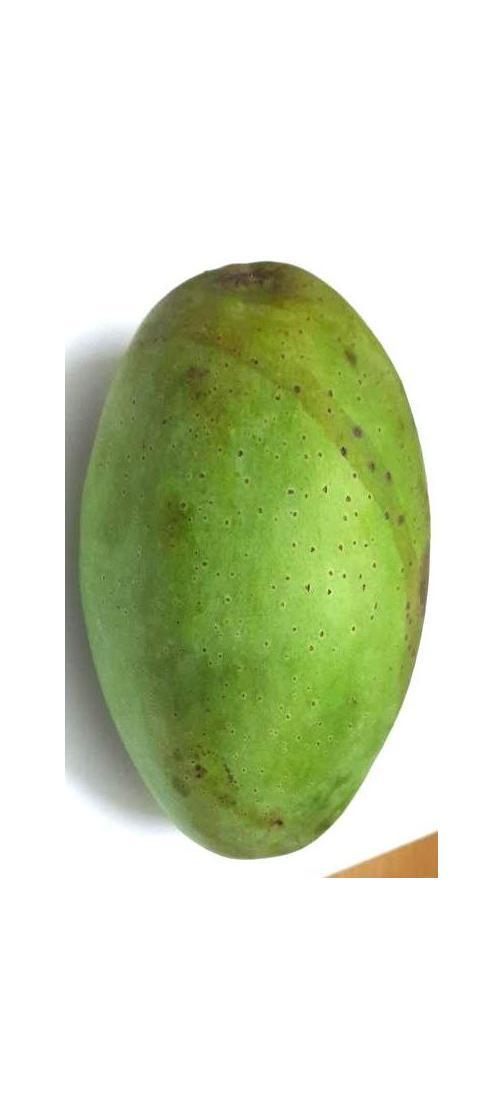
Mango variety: Fazli Shurmai